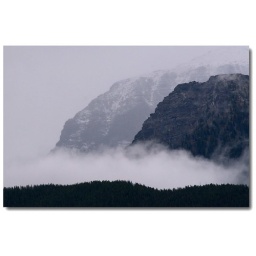
Fall in Glacier National Park. Snow in the mountains and fog in the valley...a sure sign of changing seasons!